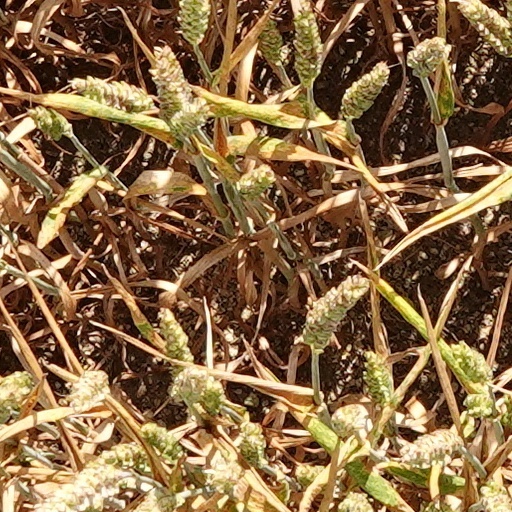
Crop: wheat